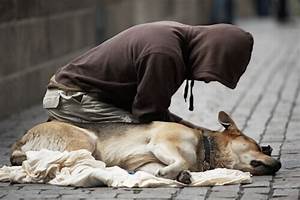
Label: dog